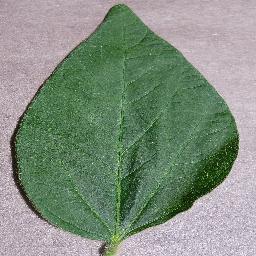
Label: Soybean___healthy